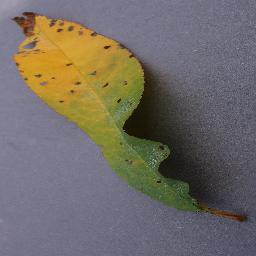
Label: Peach___Bacterial_spot